LGBTQ stereotypes

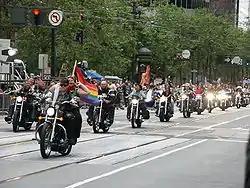
The Dykes on Bikes motorcycle group in a pride parade, exhibiting a stereotype of butch lesbians.

LGBTQ stereotypes are stereotypes about lesbian, gay, bisexual, transgender, and queer (LGBTQ) people based on their sexual orientations, gender identities, or gender expressions. Stereotypical perceptions may be acquired through interactions with parents, teachers, peers and mass media, or, more generally, through a lack of firsthand familiarity, resulting in an increased reliance on generalizations.